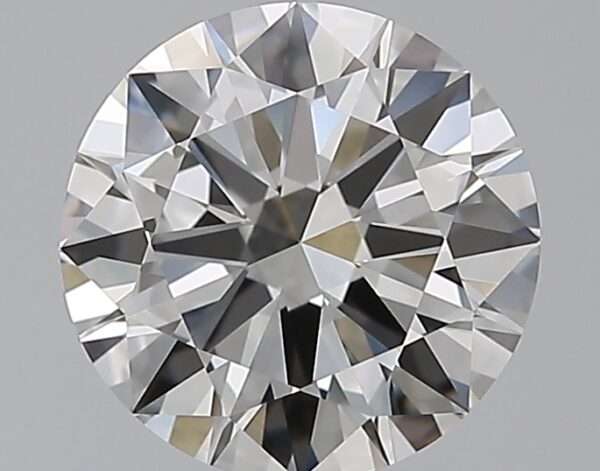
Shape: round
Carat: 2
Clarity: VVS2
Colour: H
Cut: EX
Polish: EX
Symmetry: EX
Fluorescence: N
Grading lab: GIA
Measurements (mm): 8.18 x 8.22 x 4.83